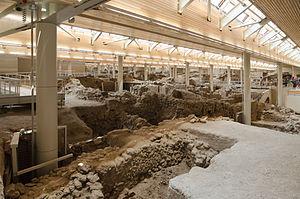
Akrotiri est un emplacement de fouilles archéologiques au sud de l'île grecque de Santorin. En 1967, l'archéologue Spyridon Marinatos a découvert une ville appartenant à la civilisation des Cyclades, avec une forte influence minoenne. En plein épanouissement, la ville a été enfouie par une éruption volcanique analogue à celle qui enfouit les villes d'Herculanum et de Pompéi. C'est ainsi qu'elle a été conservée pendant plus de 3 500 ans. L'excellent état de conservation des bâtiments et de leurs magnifiques fresques permet d'avoir un aperçu de l'histoire sociale, économique et culturelle de l'âge du bronze dans la mer Égée.